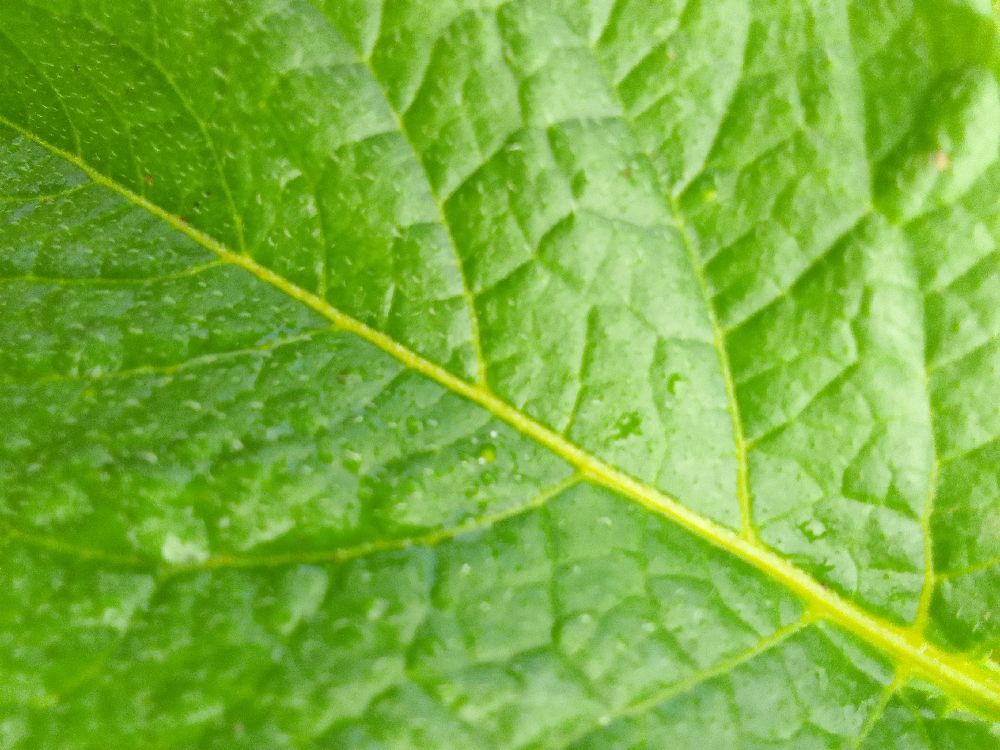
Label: Healthy